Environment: real
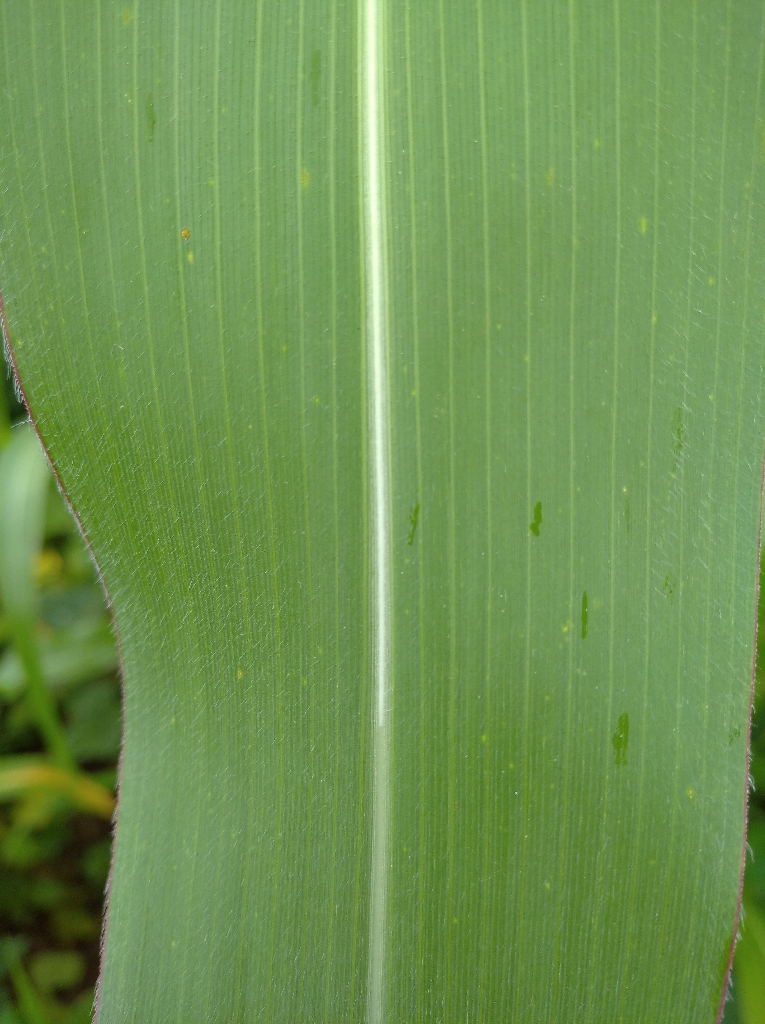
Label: healthy